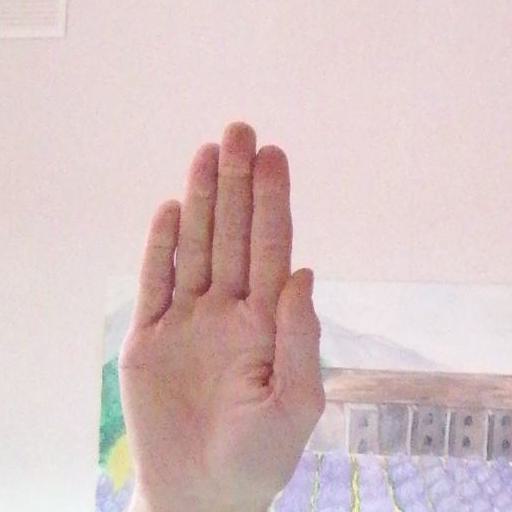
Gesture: stop